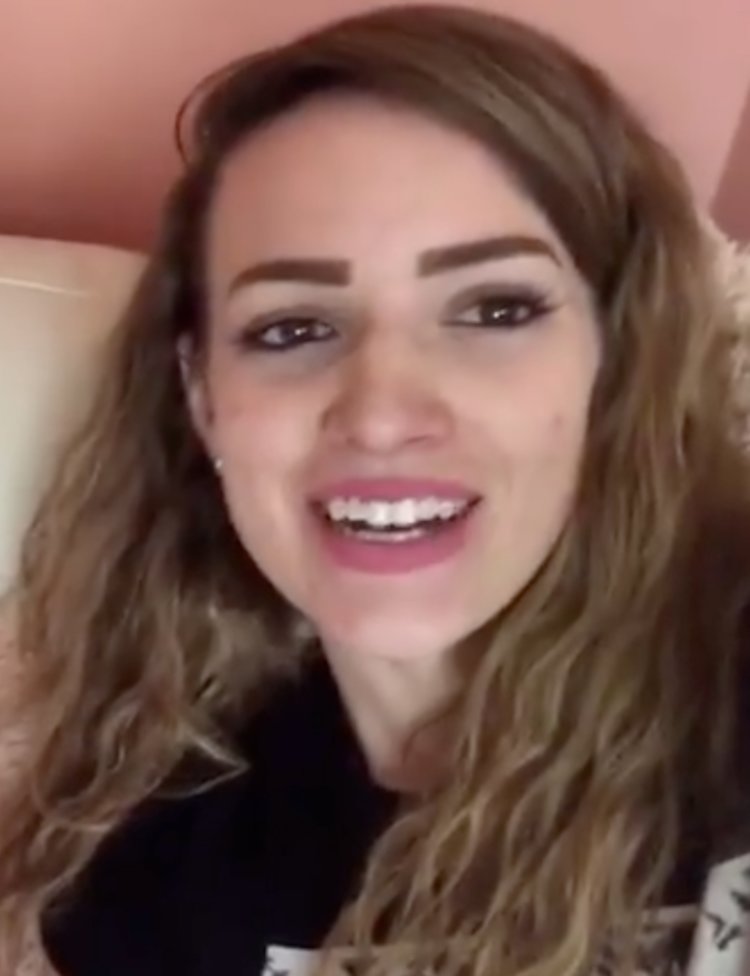
Gender: women